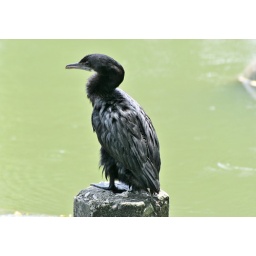
Seen swimming in the lake at Lumphini park in Bangkok.